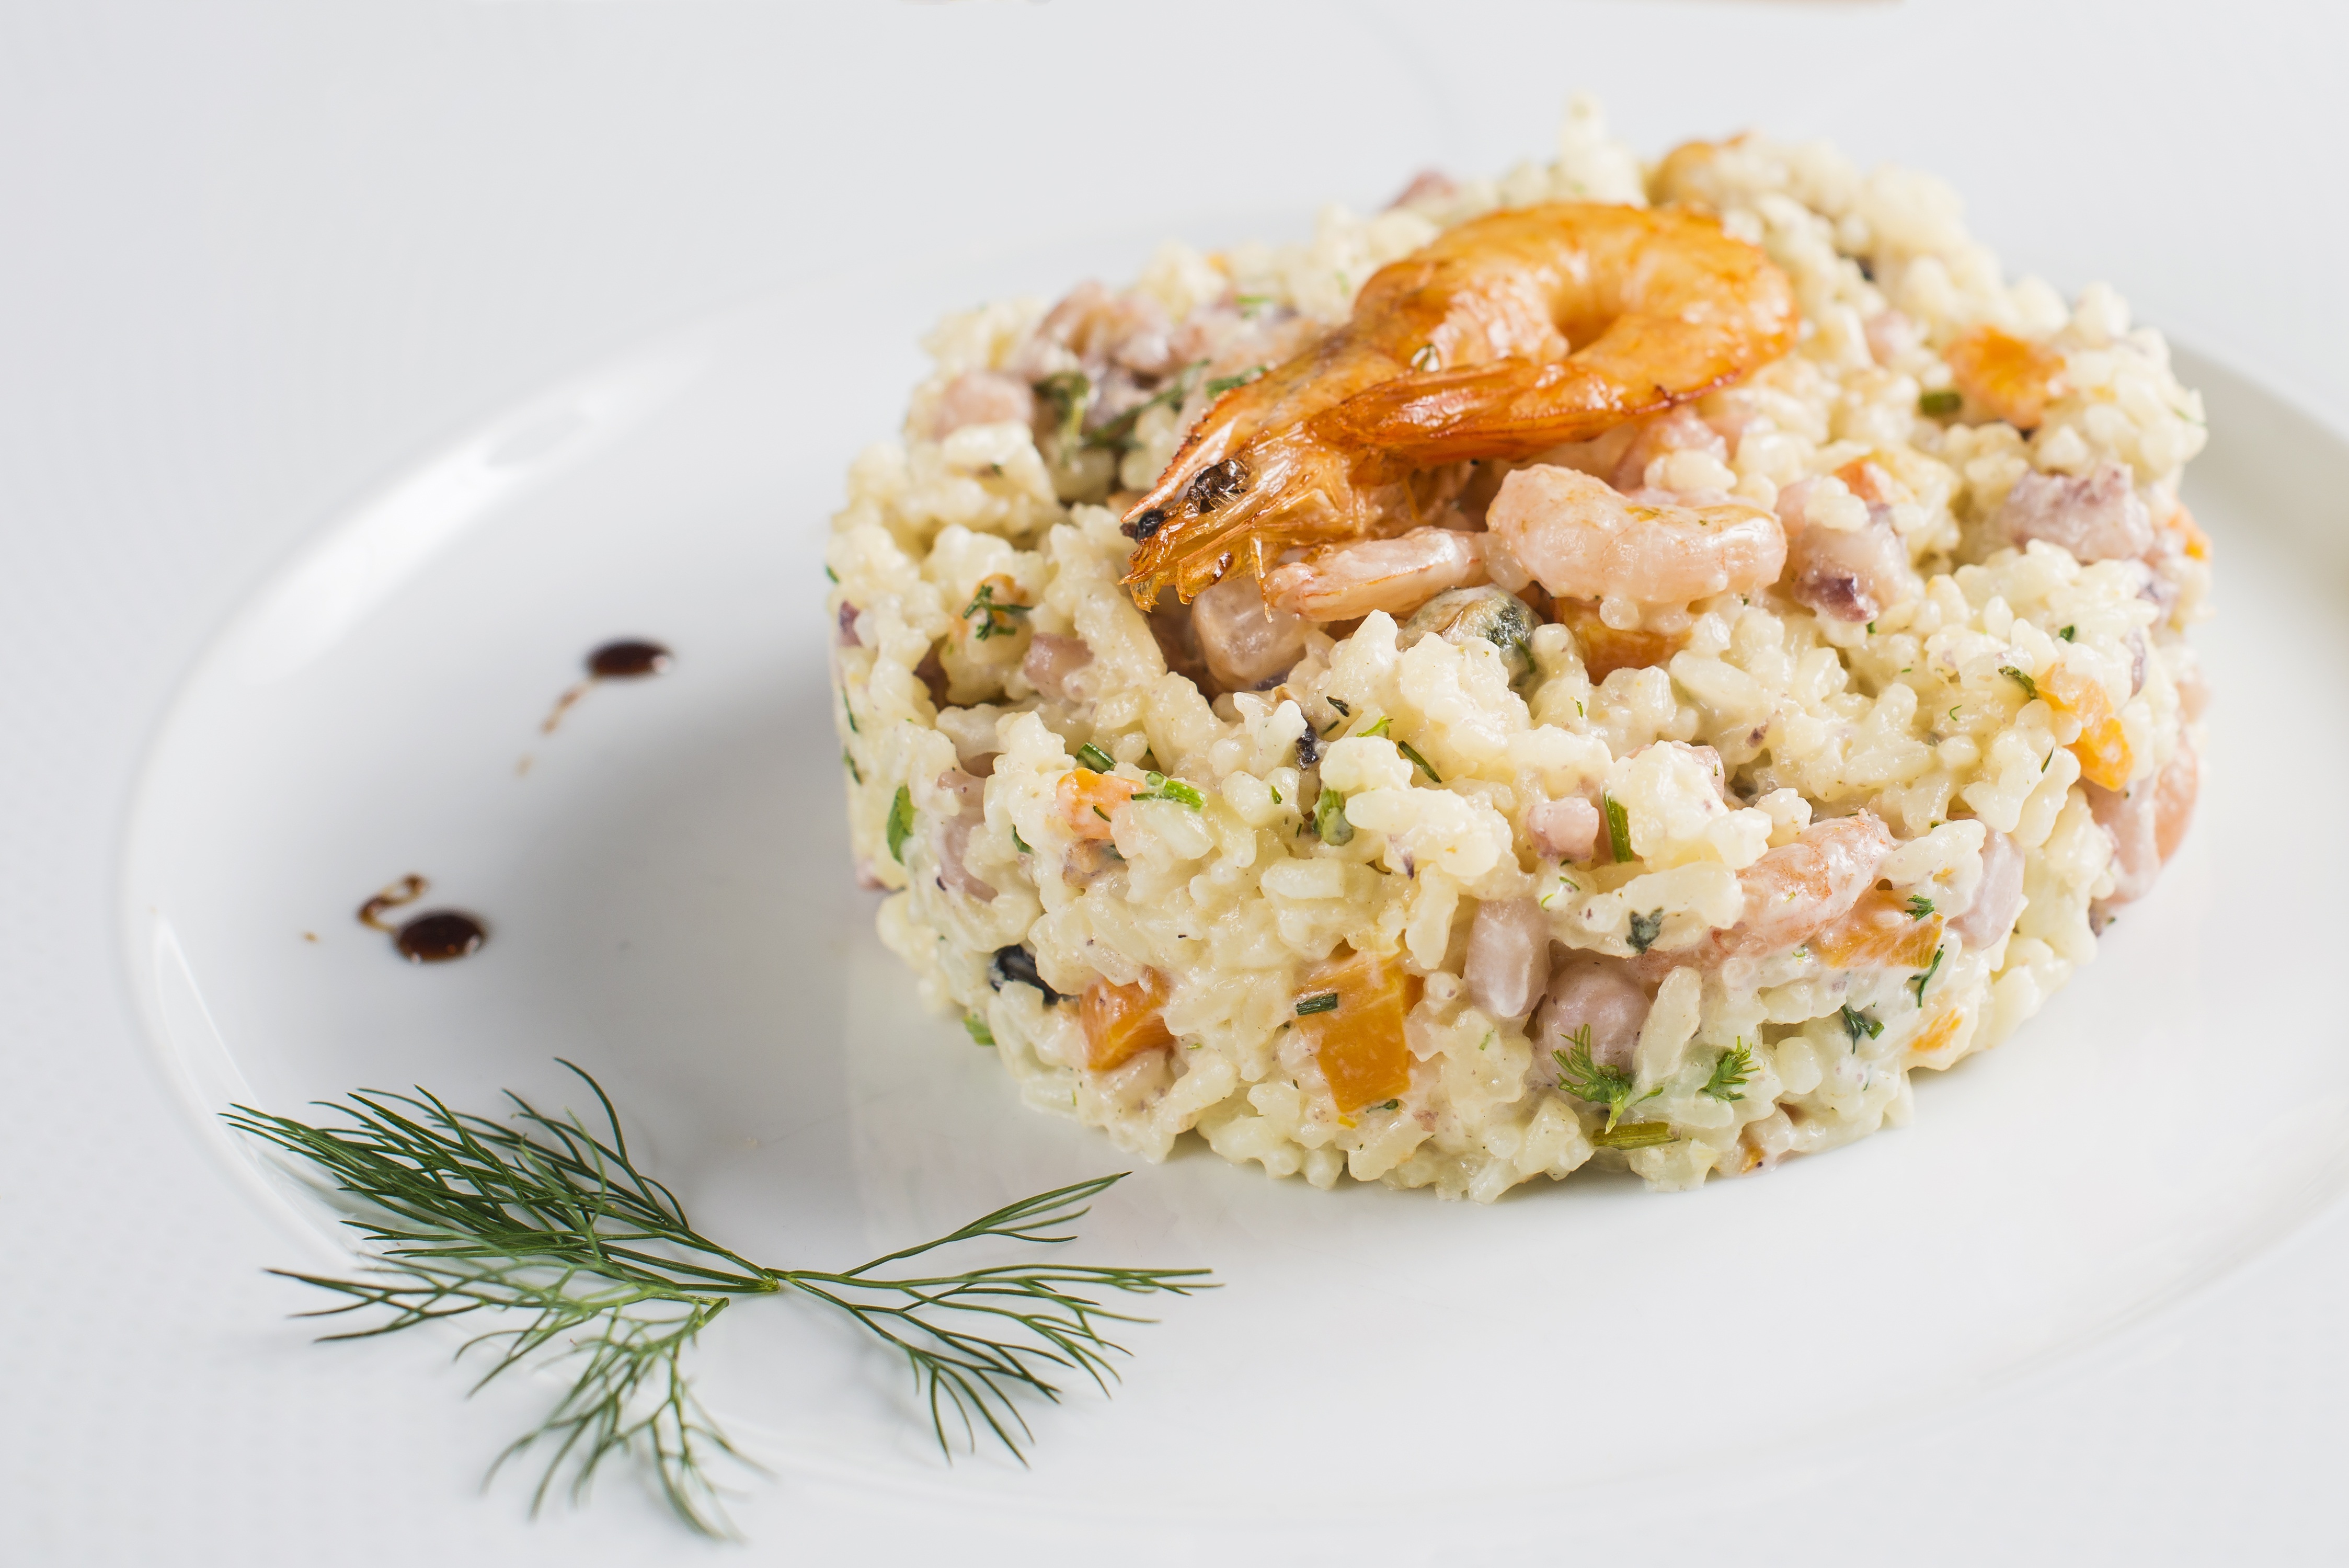
table, white, restaurant, dish, meal, food, cooking, produce, menu, plate, gourmet, meat, lunch, cuisine, delicious, rice, asian food, fried rice, coconut, cooked, eating, dining, dinner, party, tasty, risotto, commodity, italian food, gourmet food, chinese food, food grain, steamed rice